Chapelcross nuclear power station

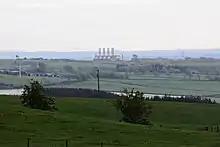
Remains of Chapelcross after demolition of towers

The Health and Safety Executive (HSE) granted consent to carry out decommissioning projects at Chapelcross under the regulations to Magnox Electric Ltd on 26 September 2005. The first visible sign of decommissioning was controlled demolition at 09:00 BST on 20 May 2007 of the four natural-draught concrete cooling towers, which were of the same hyperboloid design as conventional inland power stations such as Didcot, Drax, Ferrybridge and Fiddlers Ferry. The explosions were designed to remove a section of the towers' shells. Approximately two-thirds of the circumference and two-thirds of the shell legs were removed by the blasts, causing a controlled collapse of each tower. The charges were fired sequentially, reducing the high towers to an estimated 25,000tons of rubble in less than 10seconds. Those at Calder Hall were demolished on 29 September 2007.